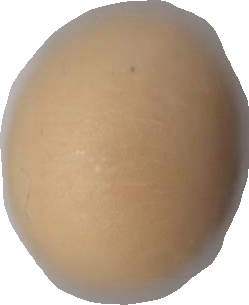
Variety: Dega